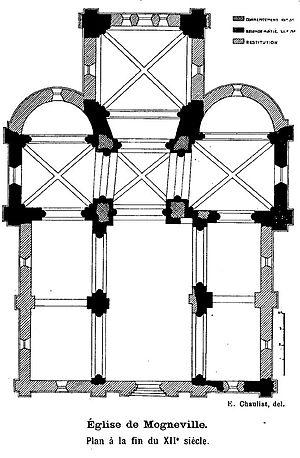
Plan des masses de l'église à la fin du XIIe siècle.
L'église Saint-Denis est une église catholique située à Mogneville, dans le département de l'Oise, en France. Elle est de style roman, sauf les chapelles latérales et la flèche, et ses éléments les plus anciens remontent au début du XIIᵉ siècle. Hormis quelques vestiges, il s'agit surtout des fonts baptismaux et du premier étage du clocher. Sinon, l'église date essentiellement des années 1130 / 1140, pour le transept et le chœur, et des années 1150 / 1160, pour la nef et les bas-côtés, qui ont été supprimés après 1764. Les parties orientales conservent quatre voûtes d'ogives antérieures à 1150, et l'église Saint-Denis s'inscrit ainsi dans un groupe d'une quarantaine d'églises dans le même cas au sein du département. Une autre particularité sont les demi-travées qui subsistent des anciennes absidioles en cul-de-four, qui ont été remplacées par des chapelles carrées gothiques au cours du XIIIᵉ siècle. La nef se caractérise par son importante hauteur et par sa corniche beauvaisine, mais est très sobre à l'intérieur. C'est surtout le clocher et son élégante flèche qui font la célébrité de l'église de Mogneville.